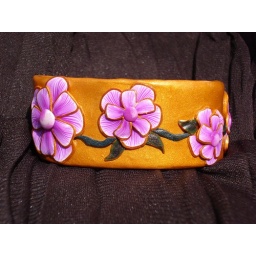
Metal cuff covered in gold polymer clay with pink and white flowers and green vines